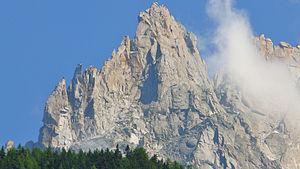
L'aiguille des Grands Charmoz qui culmine à 3 445 m d'altitude, est l'une des aiguilles de Chamonix dans le massif du Mont-Blanc. Elle est constituée d'une crête hérissées de gendarmes, dont la Carrée, et le Bâton Wicks.